Diefflen

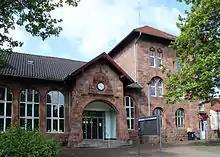
Dillingen (Saar) station

The nearest passenger and freight station is Dillingen (Saar) station, which opened in 1858. It is a railway junction on the Saar route of the German course (Saarbrücken-Trier-Koblenz) with branch of the Niedtalbahn into the French Thionville and Metz as well as the Primstalbahn. The railway line Dillingen-Primsweiler was originally planned to run on the right bank of the Prims via Diefflen. It should connect the railway line Trier-Hermeskeil-Wemmetsweiler and Trier-Saarbrücken by a cross-link. However, the railway administration decided on a route on the left side of the Prims. The construction work was begun in 1897 and completed until 1901. The Diefflen nearest train station was Nalbach. At the same time the Dillingen (Saar) station was extended, provided with a railway underpass and promoted from rank class II to rank class I, since Dillingen was now the most important node of the route Saarbrücken-Trier. In June 1980, the passenger traffic was set on the route through the Primstal. Freight continues to cross the line as needed. On the part of the premises of the Dillinger Hütte, which lies on the left side of the Dieffler district, there are six tracks that serve rolling mill 2.